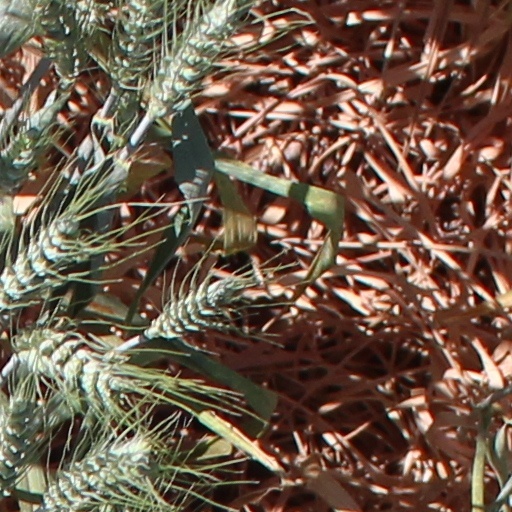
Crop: wheat